Bad Habits (2009 film)

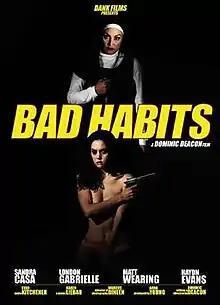
Theatrical release poster

Bad Habits is a 2009 Australian Nunsploitation film directed and written by Dominic Deacon as his feature debut, starring Sandra Casa and London Gabraelle.